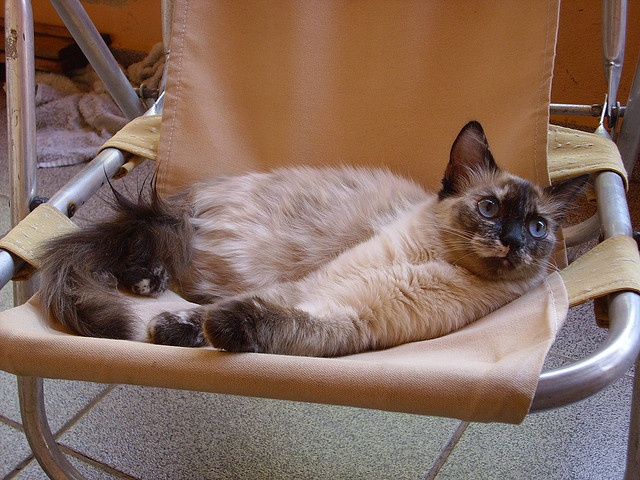
A cat that is laying down on a chair.
A cat laying on top of a brown chair.
The Siamese cat is lounging on the patio door.
A cat is laying in a cloth chair.
The cat is lounging in the fabric chair.